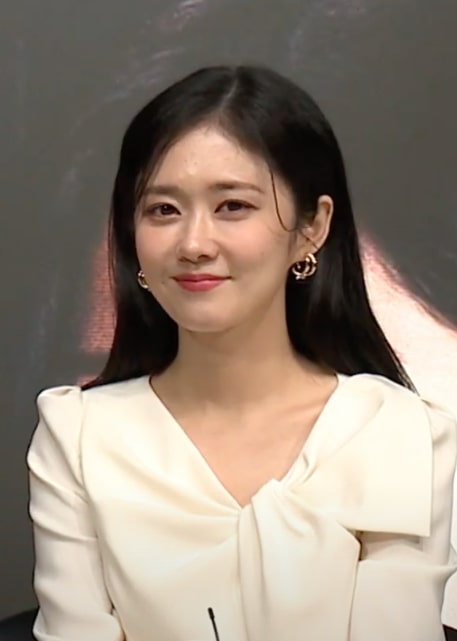
จัง นารา

| name = จัง นารา
| image = 장나라 (Jang Na-ra) 대박부동산.jpg
| caption = จัง นาราในปี 2021
| birth_place = โซล, เกาหลีใต้
| agent = วัฒนธรรมราวอน
| years_active = 2001–ปัจจุบัน
| education = มหาวิทยาลัยจุงอัง
| signature = Jang Na-ra signature.svg
| module = Infobox musical artist|embed=yes
| background = solo_singer
| genre = ป็อป
| instrument = นักร้อง, ฟลูต, เปียโน
| years_active = 2001–ปัจจุบัน
| module2 = Infobox Korean name|child=yes
| rr = Jang Na-ra
| mr = Chang Nara
จัง นารา () เป็นนักร้องและนักแสดงชาวเกาหลีใต้และมีเชื้อสายจีน เธอเป็นที่รู้จักจากเพลง "Sweet Dream" และละครซี่รีย์ "New Nonstop" , "Successful Story of a Bright Girl" , Bratty Princess , Baby Faced Beauty , School 2013 และ Fated to Love You
== อาชีพ ==
== ชีวิตส่วนตัว ==
== ผลงานเพลง ==
===สตูดิโออัลบั้มเกาหลี===
| class="wikitable plainrowheaders" style="text-align:center;"
! scope="col" rowspan="2" | ชื่อ
! scope="col" rowspan="2" | รายละเอียดอัลบั้ม
! scope="col" colspan="1" style="width:5em;" | ตำแหน่งชาร์ตสูงสุด
! scope="col" rowspan="2" | ยอดขาย
|-
!KOR
*
*
*
*
*
|-
| "First Story"
|align=left|
* วางจำหน่าย: 18 มิถุนายน 2001
* ค่าย: เอสเอ็มเอนเตอร์เทนเมนต์
* รูปแบบ: ซีดี, ตลับเทป
|7
|align=left|
*KOR: 323,168+
|-
| "Sweet Dream"
|align=left|
* วางจำหน่าย: 2 ตุลาคม 2002
* ค่าย: เอสเอ็มเอนเตอร์เทนเมนต์
* รูปแบบ: ซีดี, ตลับเทป
|1
|align=left|
*KOR: 442,422+
|-
| "3rd Story"
|align=left|
* วางจำหน่าย: 2 ธันวาคม 2003
* ค่าย: เอสเอ็มเอนเตอร์เทนเมนต์
* รูปแบบ: ซีดี, ตลับเทป
|1
|align=left|
*KOR: 161,103+
|-
| "My Story" (나의 이야기)
|align=left|
* วางจำหน่าย: 20 ธันวาคม 2004
* ค่าย: วอร์เนอร์มิวสิกกรุ๊ป|วอร์เนอร์มิวสิกเกาหลี
* รูปแบบ: ซีดี, ตลับเทป
|8
|align=left|
*KOR: 39,791+
|-
| "She"
|align=left|
* วางจำหน่าย: 21 กุมภาพันธ์ 2007
* ค่าย: วอร์เนอร์มิวสิกเกาหลี
* รูปแบบ: ซีดี, ตลับเทป
|—
|
|-
| "Dream of Asia"
|align=left|
* วางจำหน่าย: 25 มีนาคม 2008
* ค่าย: โลเอ็นเอ็นเตอร์เทนเมนต์
* รูปแบบ: ซีดี
|11
|align=left|
*KOR: 5,492+*
|-
|colspan="4" align="center"| "—" หมายถึง เพลงนั้นไม่ติดชาร์ต / * ข้อมูลการขายมีถึงเดือนมิถุนายน พ.ศ. 2551 เท่านั้น
|
===สตูดิโออัลบั้มจีน===
| class="wikitable plainrowheaders" style="text-align:center;"
! scope="col" rowspan="2" | ชื่อ
! scope="col" rowspan="2" | รายละเอียดอัลบั้ม
! scope="col" colspan="1" style="width:5em;" | ตำแน่งชาร์ตสูงสุด
! scope="col" rowspan="2" | ยอดขาย
|-
!CHN
|-
| "One" (一张)
|align=left|
* วางจำหน่าย: 20 มกราคม 2005
|
|
|-
| "Gong Fu" (功夫)
|align=left|
* วางจำหน่าย: 7 ธันวาคม 2005
|
|
|-
|"Journey of Love" (爱的旅途)
|align=left|
* วางจำหน่าย: 2 สิงหาคม 2012
|
|
|
=== ความร่วมมือ และอัลบั้มรวม===
| class="wikitable plainrowheaders" style="text-align:center;"
! scope="col" rowspan="2" | ชื่อ
! scope="col" rowspan="2" | รายละเอียดอัลบั้ม
! scope="col" style="width:5em;" | ตำแน่งชาร์ตสูงสุด
! scope="col" rowspan="2" | ยอดขาย
|-
!KOR
|-
| "History My Love"
|align=left|
* วางจำหน่าย: 4 พฤษภาคม 2002
|
|
|-
| "Jang Nara and Friends"
|align=left|
* วางจำหน่าย: 17 เมษายน 2003
* ค่าย: วอร์เนอร์มิวสิกเกาหลี
* รูปแบบ: ซีดี, ตลับเทป
|
|
|-
| "Vol. 3: Cheer Up"
*Coffee Boy Feat. Jang Na-ra
|align=left|
* วางจำหน่าย: 30 มีนาคม 2015
Track 3: "Fight For Your Love For Your Life"
|
|
|-
| "Calling of the Heart" -
"The Second Story Part 2 'Rest
|align=left|
* วางจำหน่าย: 21 พฤษภาคม 2015
* ค่าย: เอฟเอ็นซีเอนเตอร์เทนเมนต์
Track 1: Jesus Loves Me
|
|
|
=== ซิงเกิล ===
| class="wikitable plainrowheaders" style="text-align:center;"
! scope="col" rowspan="2" | ชื่อ
! scope="col" rowspan="2" | ปี
! scope="col" colspan="1" | ตำแหน่งชาร์ตสูงสุด
! scope="col" rowspan="2" | ยอดขาย (ดาวน์โหลดเพลง|DL)
! scope="col" rowspan="2" | อัลบั้ม
|-
! Gaon Music Chart|KOR
*
|-
! scope="col" colspan="5" | ในฐานะศิลปิน
|-
| "Ladylike"
| rowspan="2 | 2007
| rowspan="4"
| rowspan="4"
| rowspan="6"
|-
| "Cotton Clouds" (뭉게구름)
|-
| "If You Ask Me To"
| 2008
|-
| "Tinker Bell" (팅커벨)
| 2009
|-
| "I Only Think of You" (너만 생각나)
| 2012
| 36
| rowspan="2"
|-
| "Love" (사랑)
| 2013
|—
|-
! scope="col" colspan="5" | เพลงประกอบ
|-
| "It's Alright"
| 2008
|
|
| "Opposites Attract" OST
|-
| "Distant Horizon" (천애지아)
| 2010
|—
|rowspan="4"
| "Dong Yi (TV series)|Dong Yi" OST Part 1
|-
| "Snowman in May" (오월의 눈사람타이틀) "Orange Tree" (오렌지 나무)
| 2011
|—
| "Baby Faced Beauty" OST Part 1 & 2
|-
| "All Day" (하루 종일)
| 2014
|—
| "Mr. Back" OST Part 4
|-
| "Someday"
| 2018
|—
| "Your House Helper" OST Part 4
|-
|colspan="5" align="center"| "—" หมายถึง เพลงนั้นไม่ติดชาร์ต / ไม่มีข้อมูลก่อนปี 2010
|
== ผลงานการแสดง ==
== รางวัลและการเสนอชื่อ ==
==อ้างอิง==
หมวดหมู่:นักร้องป็อปหญิงชาวเกาหลีใต้
หมวดหมู่:นักแสดงเกาหลีใต้
หมวดหมู่:นักร้องเคป็อป
หมวดหมู่:บุคคลจากโซล
หมวดหมู่:นักร้องหญิงชาวเกาหลีใต้ในศตวรรษที่ 21
หมวดหมู่:ไอดอลหญิงชาวเกาหลีใต้
หมวดหมู่:ศิษย์เก่าจากมหาวิทยาลัยจุงอัง
หมวดหมู่:นักร้องจากโซล
หมวดหมู่:ผู้ชนะมามาอะวอดส์
หมวดหมู่:นักแสดงหญิงจากโซล